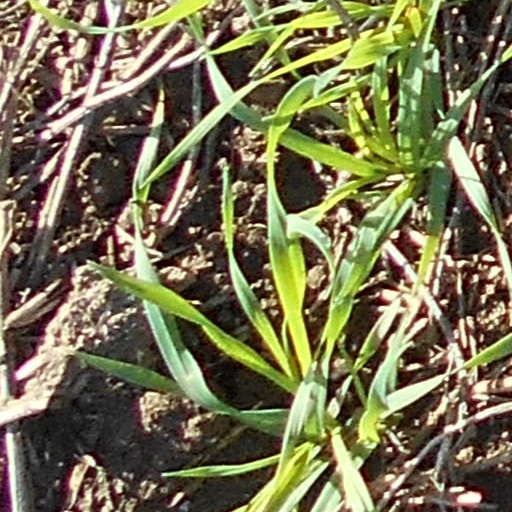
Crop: wheat